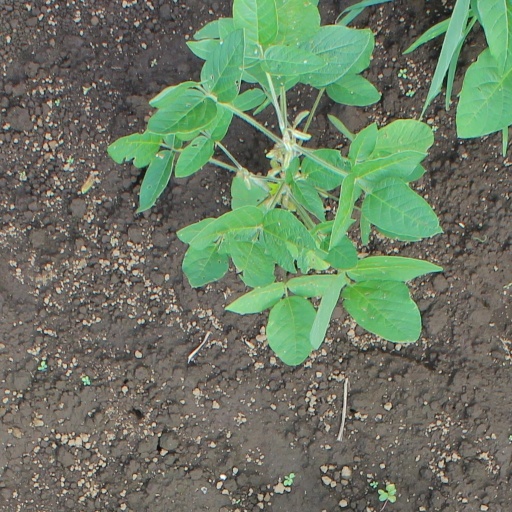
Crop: soybean